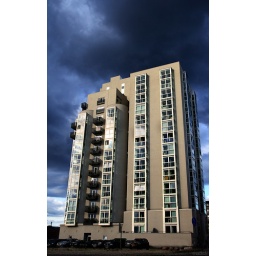
the building was just standing out, shined upon in the middle of dark threatening skies.